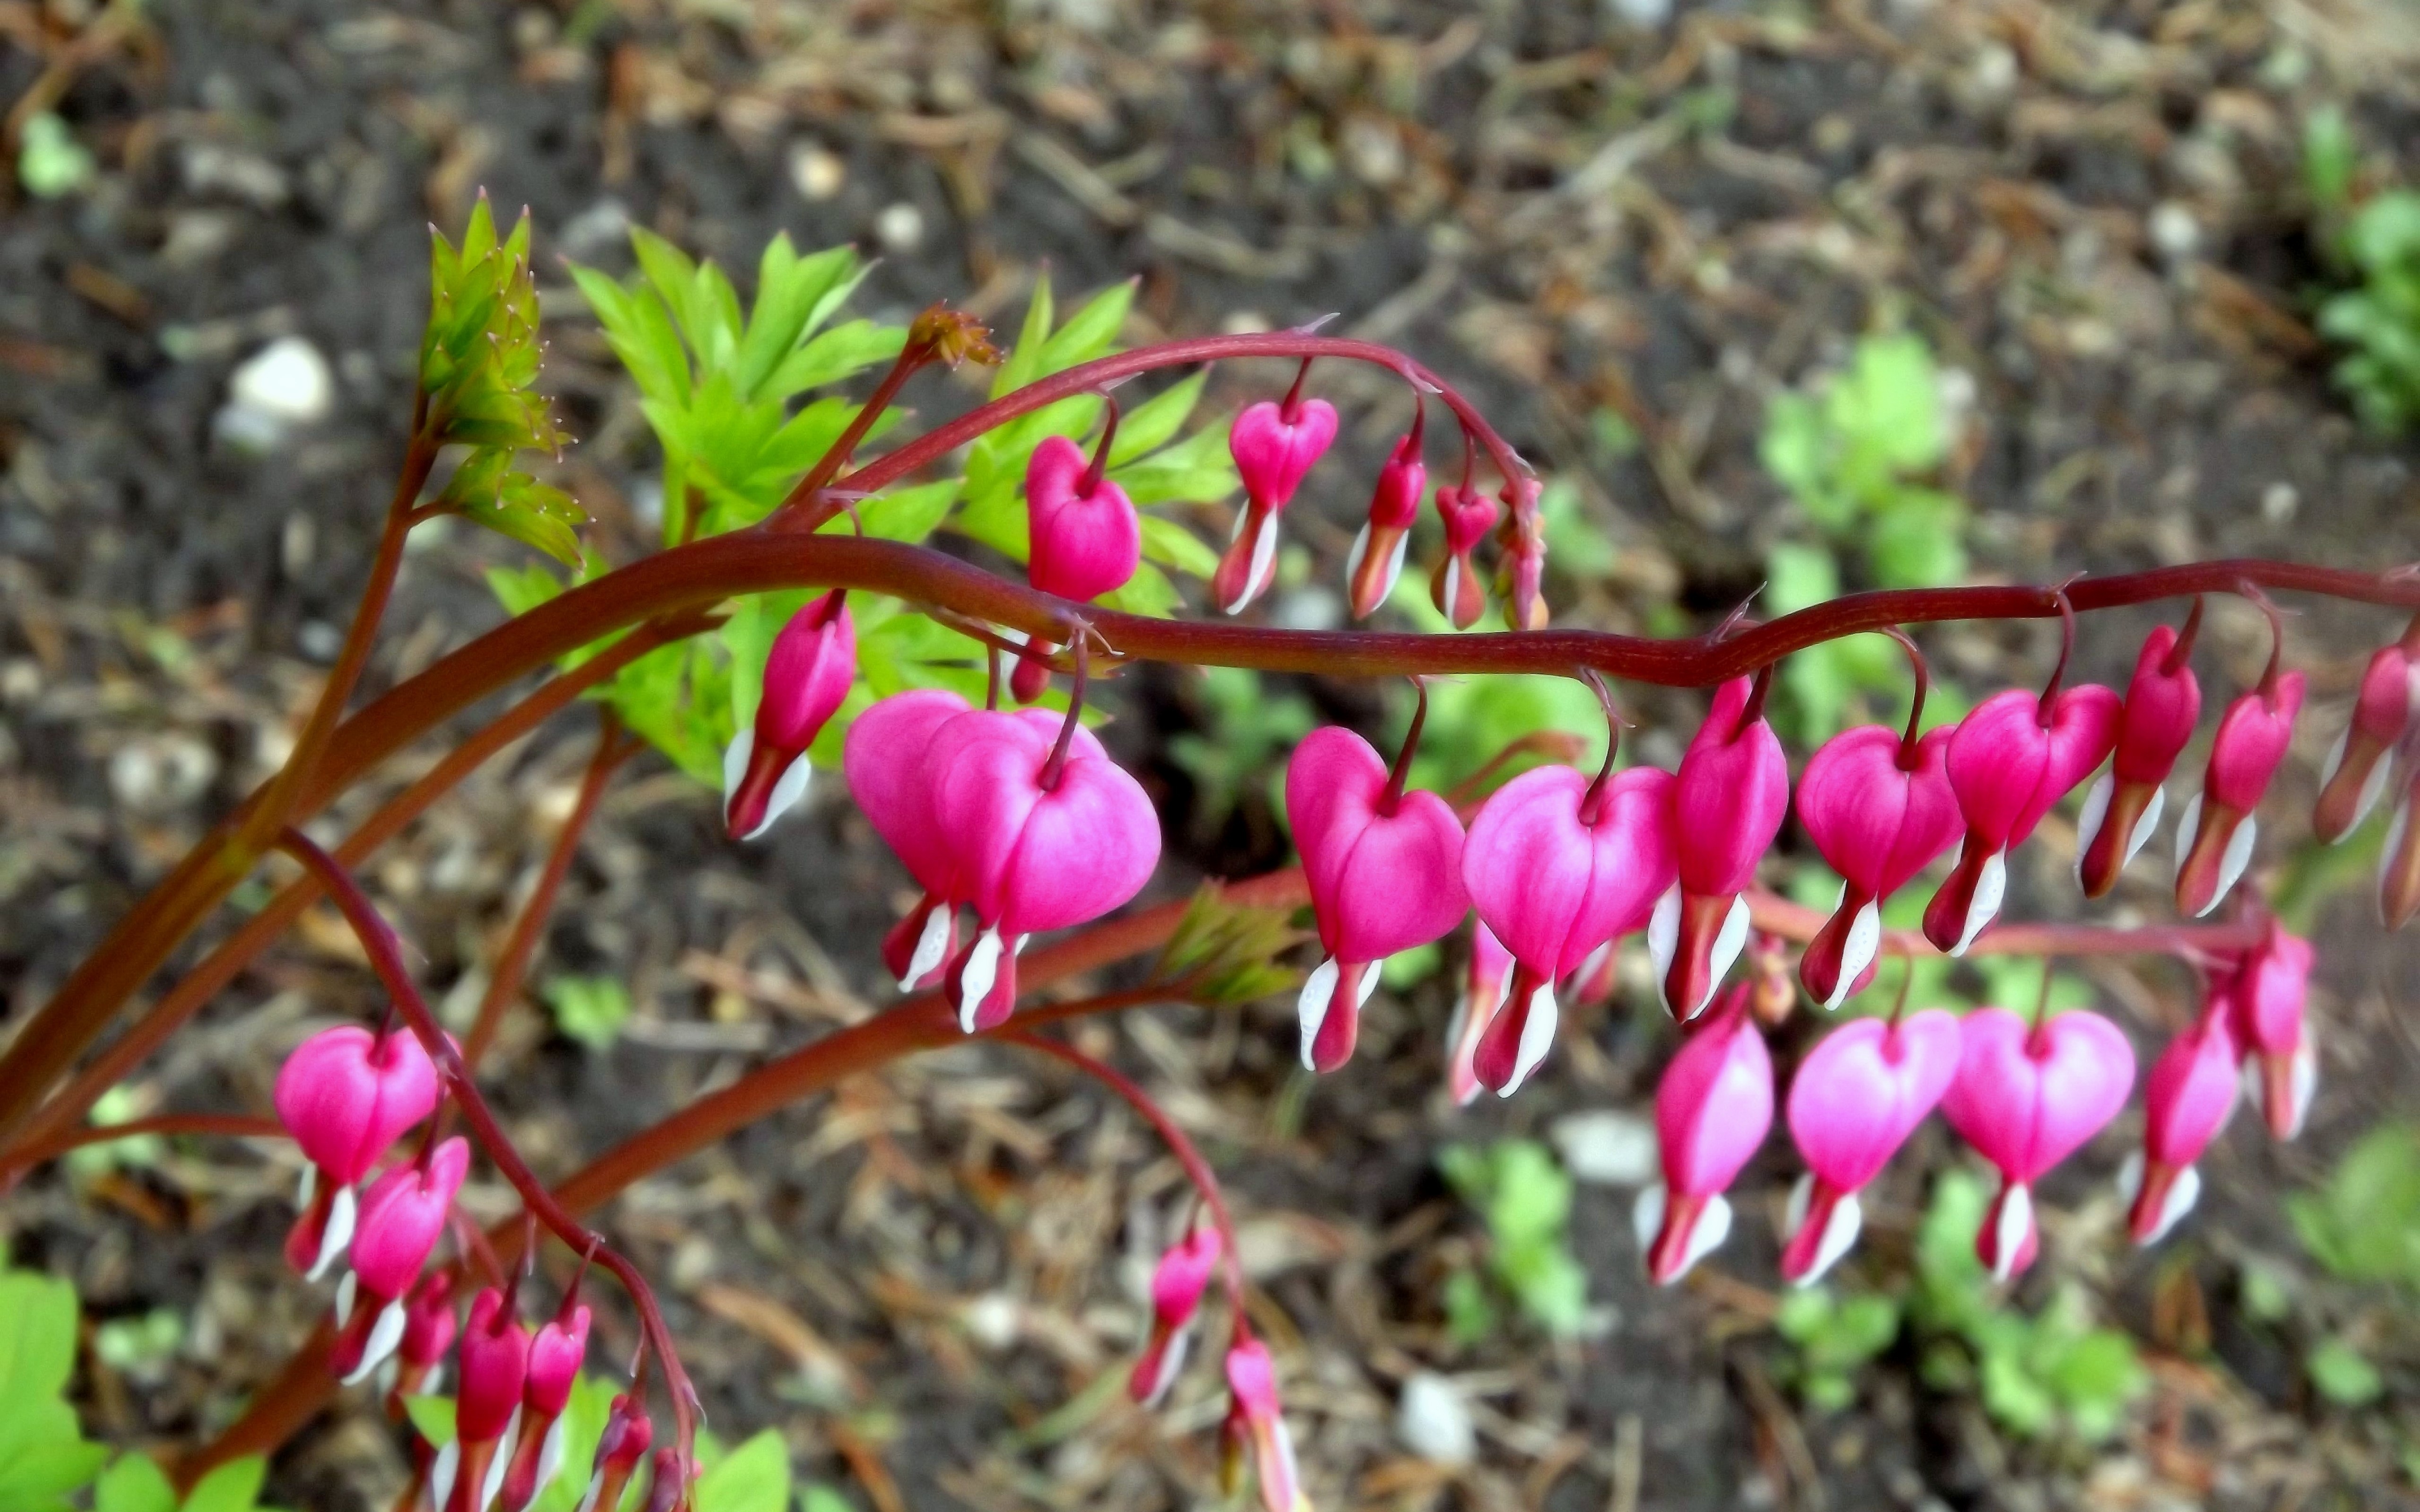
nature, blossom, plant, leaf, flower, spring, botany, garden, flora, wildflower, flowers, plant a garden, shrub, hearts, flowering plant, blooming flowers, land plant